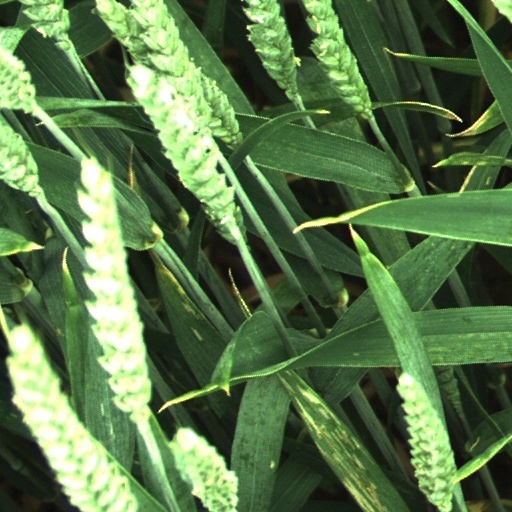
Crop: wheat